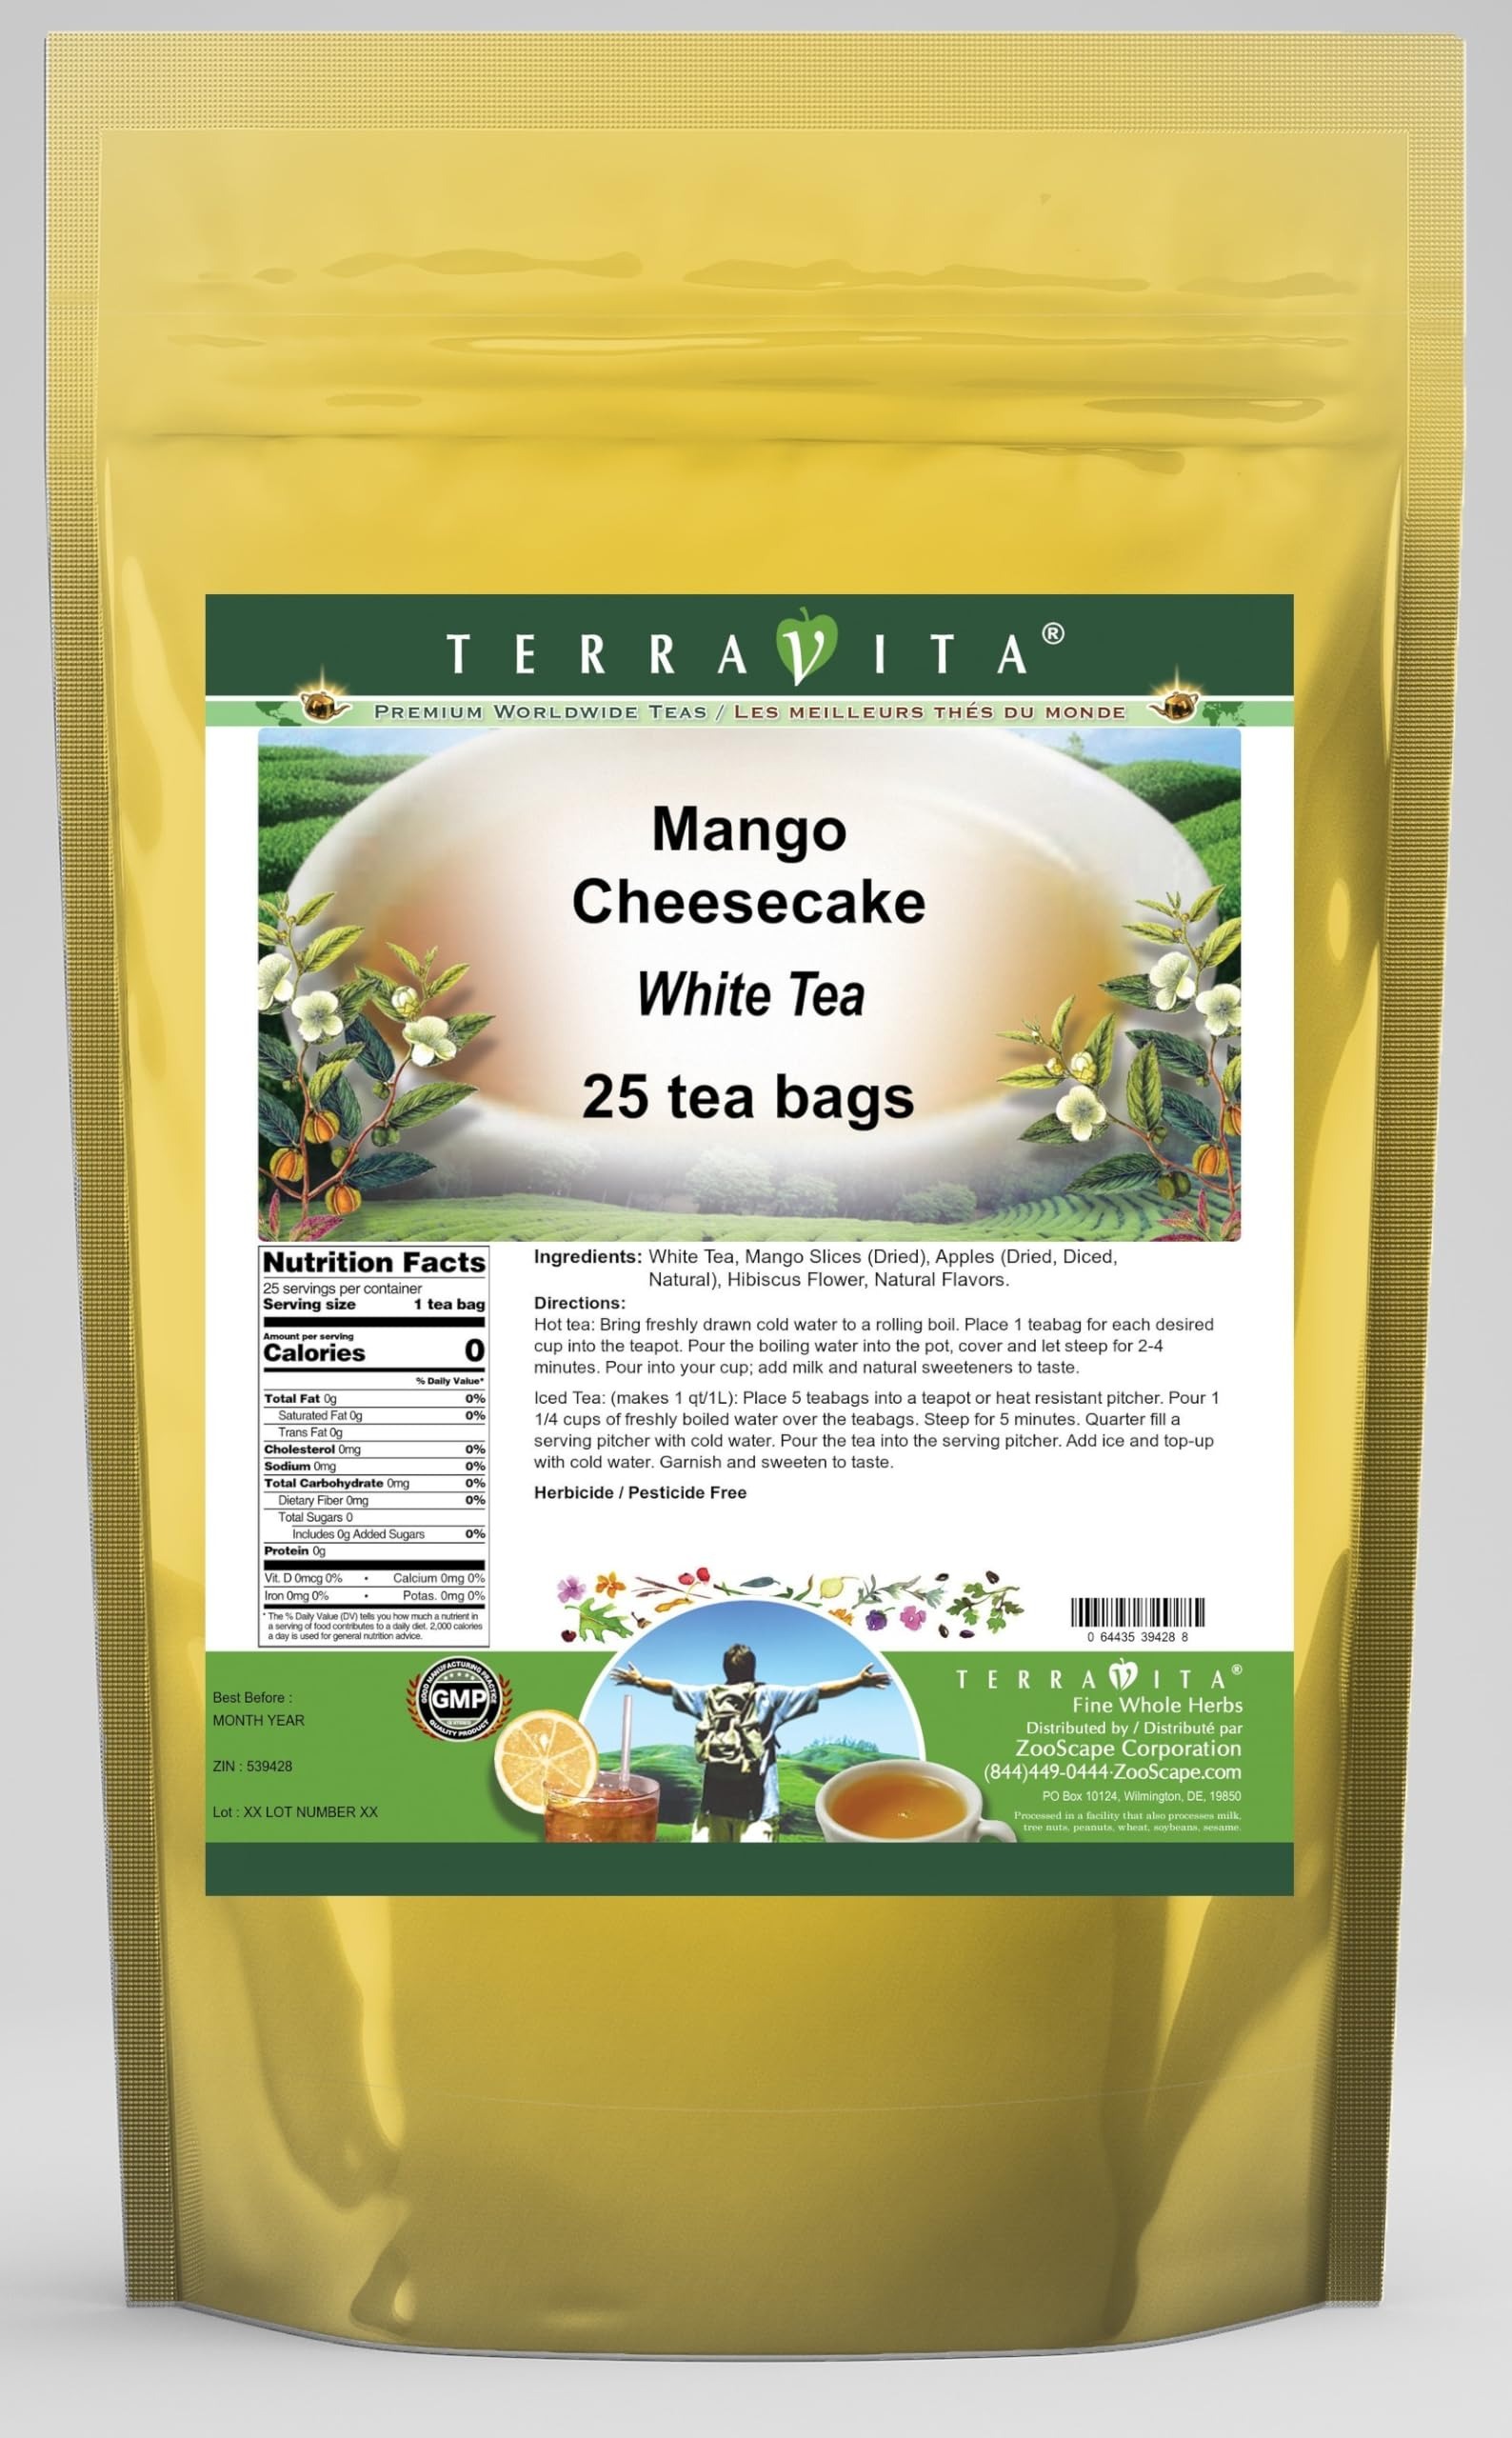
Item Name: Mango Cheesecake White Tea (25 tea bags, ZIN: 539428)
Bullet Point 1: Our Mango Cheesecake White Tea is a mouth-watering flavored White tea with Mango Slices, Dried Apples (Diced, Natural) and Hibiscus Flower that you can enjoy all year round! The aroma and Mango Cheesecake flavor is a delight! - Ingredients: White tea, Mango Slices, Dried Apples (Diced, Natural), Hibiscus Flower and Natural Mango Cheesecake Flavor.
Bullet Point 2: No fillers.
Bullet Point 3: Manufacturer: TerraVita
Bullet Point 4: Size: 25 tea bags
Bullet Point 5: White Tea Bags - Packed in a convenient upright pouch!
Product Description: Our Mango Cheesecake White Tea is a mouth-watering flavored White tea with Mango Slices, Dried Apples (Diced, Natural) and Hibiscus Flower that you can enjoy all year round! The aroma and Mango Cheesecake flavor is a delight! - Ingredients: White tea, Mango Slices, Dried Apples (Diced, Natural), Hibiscus Flower and Natural Mango Cheesecake Flavor. - Hot tea brewing method: Bring freshly drawn cold water to a rolling boil. Place 1 teabag for each desired cup into the teapot. Pour the boiling water into the pot, cover and let steep for 2-4 minutes. Pour into your cup; add milk and natural sweeteners to taste. - Iced tea brewing method: (to make 1 liter/quart): Place 5 teabags into a teapot or heat resistant pitcher. Pour 1 1/4 cups of freshly boiled water over the teabags. Steep for 5 minutes. Quarter fill a serving pitcher with cold water. Pour the tea into the serving pitcher. Add ice and top-up with cold water. Garnish and sweeten to taste. - TerraVita is an exclusive line of premium-quality, natural source products that use only the finest, purest and most potent ingredients found around the world. TerraVita is hallmarked by the highest possible standards of purity, potency, stability and freshness. All of our products are prepared with the highest elements of quality control, from raw materials through the entire manufacturing process, up to and including the moment that the bottles or bags are sealed for freshness and shipped out to you. Our highest possible standards are certified by independent laboratories and backed by our personal guarantee. - TerraVita exists to meet and ensure your family's health and wellness without the harmful effects of chemicals and health products. We strive to make all of our products affordable and reliable and are constantly searchin
Value: 25.0
Unit: Count

Price: 26.09